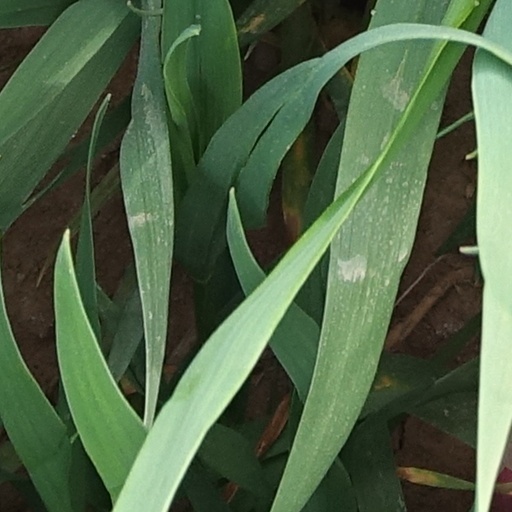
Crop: wheat